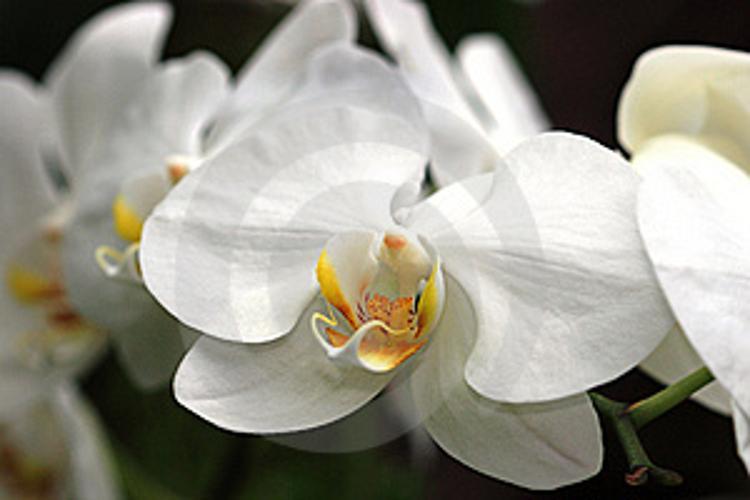
Label: moon orchid